Butley Priory

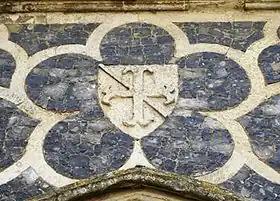
Arms of Sir Guy Ferre (d.1323) displayed at Butley Priory gatehouse.

The north towers beside the entrance also have blind tracery, and the two inner buttresses, which face forward, have niches to contain statues which are lost. A figure is shown in the west niche in Buck's engraving. These linked thematically with sculptures in the three niches set up in the north gable, the central figure there presumably being St Mary (to whom the priory was dedicated). Framed by this devotional tableau, the armorial display spreads across the whole width of wall above the entry archways. In five rows each of fourteen chequered squares, 35 shields of arms carved in high relief, with whimsical figures and grotesques crowding into their surrounds, alternate with carved fleurs-de-lys set into flushwork panels. Sir James Mann identified the upper row as showing (1) The Holy Roman Empire, (2) France, (3) St Edmund's Bury, (4) Christ's Passion, (5) England (before it became quartered with France in 1340), (6) Léon and Castile, and (7) Hurtshelve. In the second and third rows are English baronial families and in the fourth and fifth are East Anglian gentry. The chequered arrangement is echoed in flushwork on the slanting sides of the adjacent towers, laid upright to the east and as lozenges to the west. Caröe noted the distinctively French carving of the string course above the heraldry.